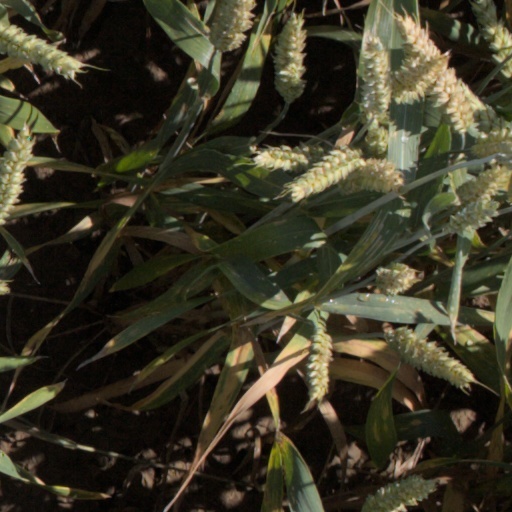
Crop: wheat